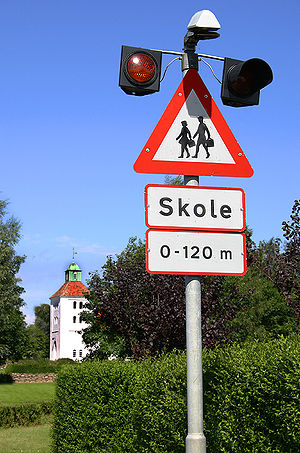
Færdselstavle
Advarselsskilt ved en skole.
En færdselstavle er et skilt, der har til formål at regulere trafikken. Der findes forskellige slags færdselstavler som f.eks advarselstavler, forbudstavler, påbudstavler og oplysningstavler. I de fleste europæiske lande samt mange andre lande bruger man færdselstavler med symboler i stedet for tekst. På den måde gør man det lettere for folk at forstå tavlerne, når de besøger et andet land.